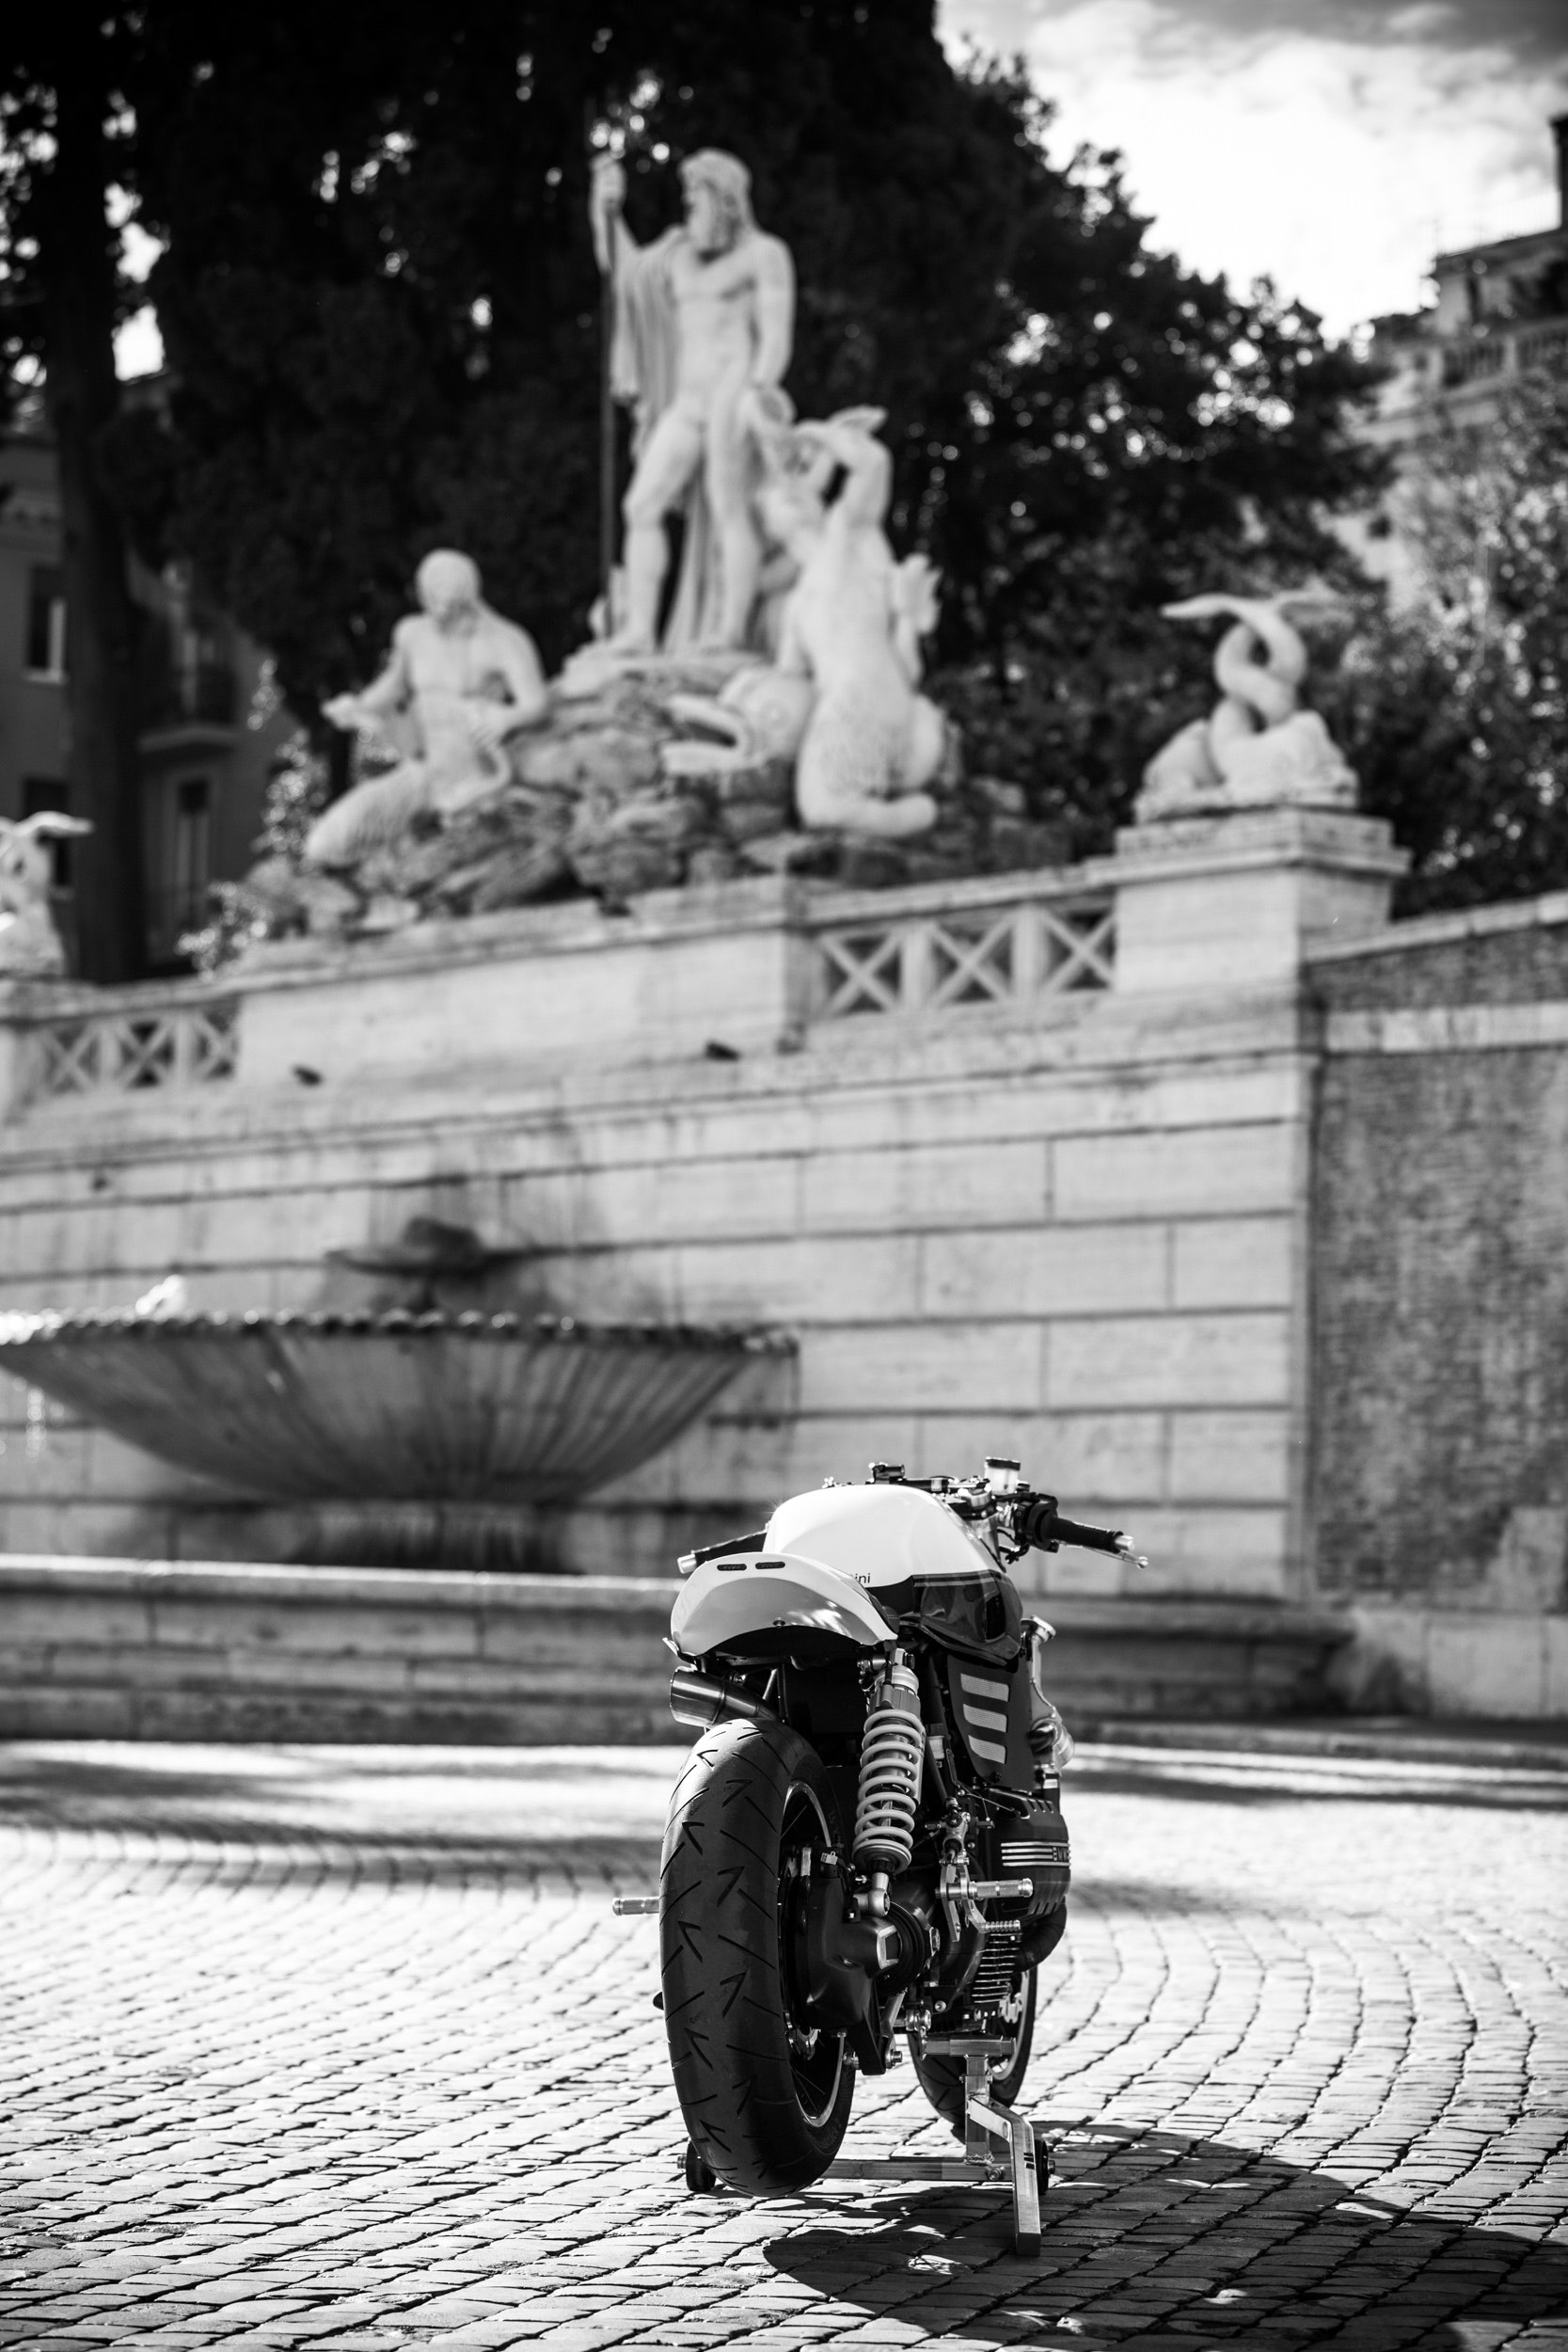
white, black, black and white, motorcycle, motor vehicle, vehicle, monochrome, monochrome photography, snapshot, photography, tree, classic, architecture, stock photography, automotive tire, car, street, style, road